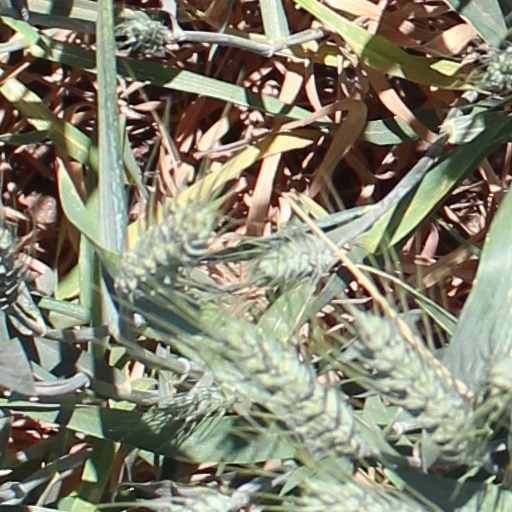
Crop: wheat